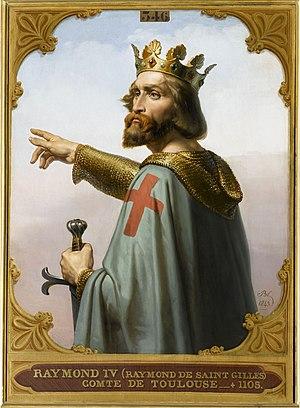
Saint-Gilles, aussi appelée Saint-Gilles-du-Gard, est une commune française située dans le département du Gard, en région Occitanie.
Les salles des Croisades du château de Versailles créées par Louis-Philippe en 1843 comportent les armoiries et noms des principaux chefs croisés.
Aicard, dit Aicard d'Arles ou Aicard de Marseille était un religieux français du Moyen Âge, qui fut archevêque d’Arles de 1070 à 1080, à l'époque de la réforme grégorienne et de la querelle des investitures.